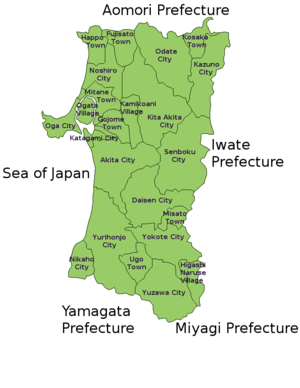
Akita est une préfecture du Japon située au nord de l'île de Honshū. Sa capitale est la ville d'Akita.